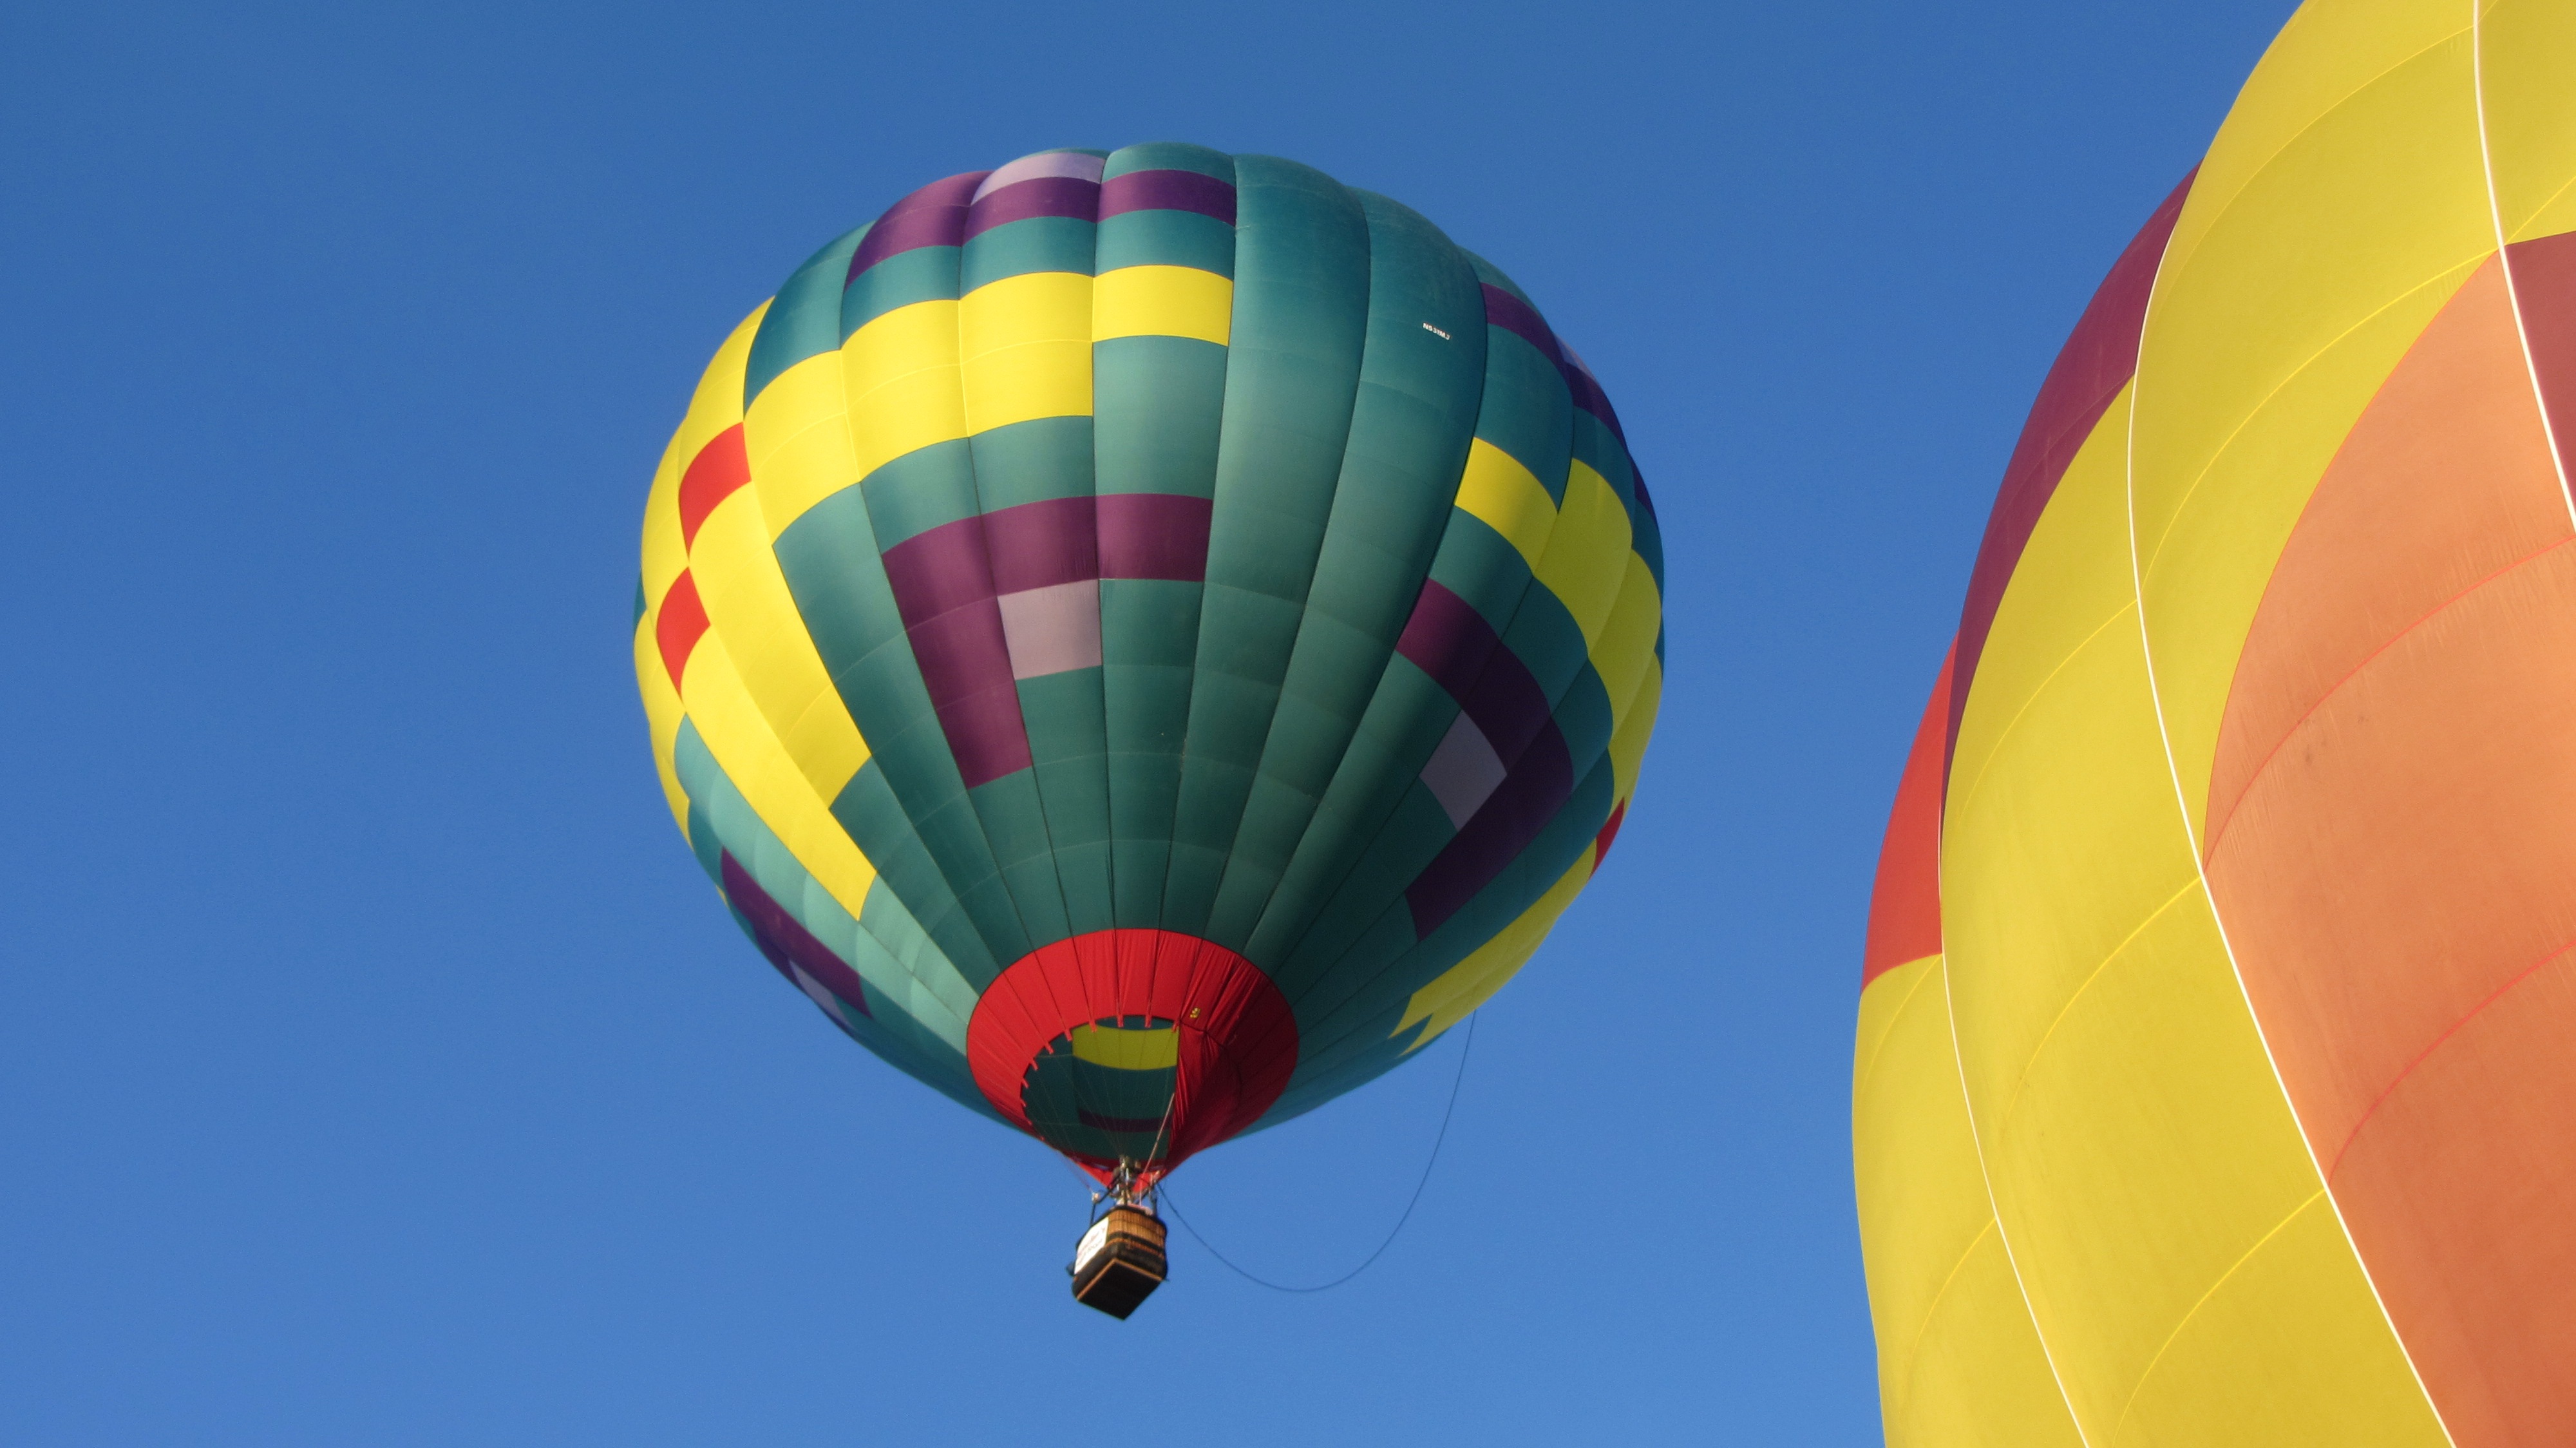
balloon, hot air balloon, aircraft, heaven, vehicle, toy, ascent, air sports, hot air ballooning, atmosphere of earth, executive car